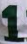
Number: 1